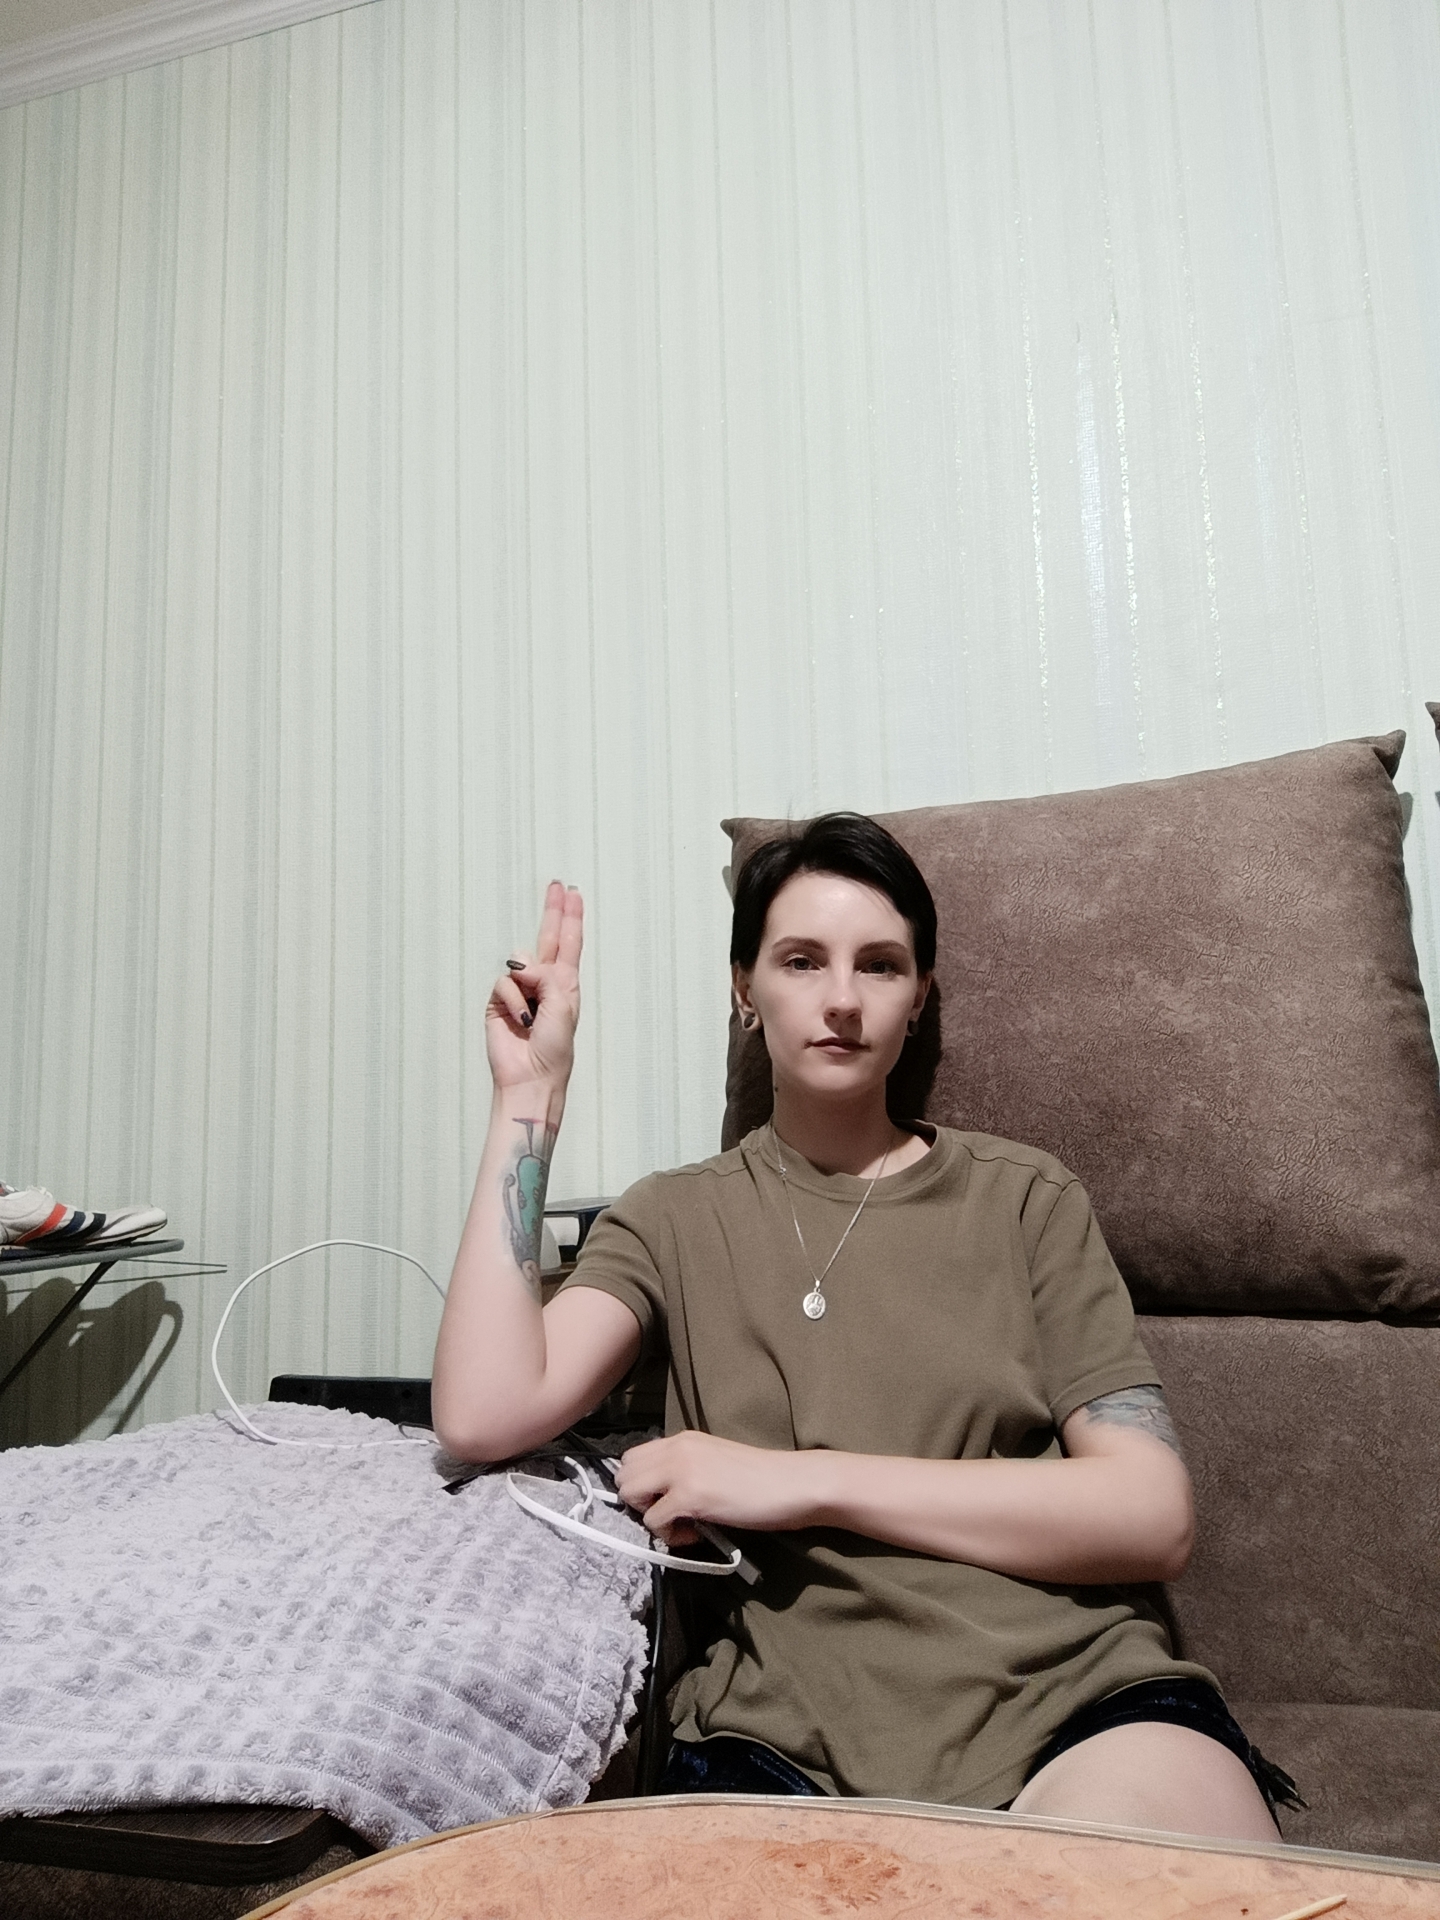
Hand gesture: two_up